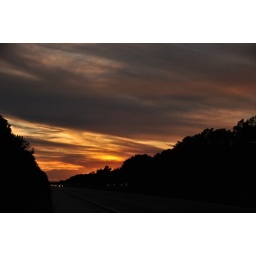
Saw this sky thru rear view mirror and immediately pull over my car on I-10 to capture this shot.